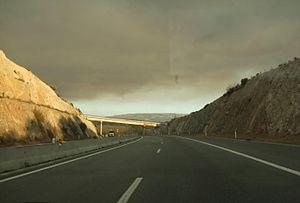
A25 entre Chãs de Tavares et Fornos de Algodres
L'autoroute portugaise E 80 relie Aveiro à Vilar Formoso en passant par Viseu et Guarda. Elle relie le littoral centre portugais à sa principale frontière intérieure centre. Sa longueur est de 197 kilomètres. C'est une autoroute très utilisée par les poids lourds.